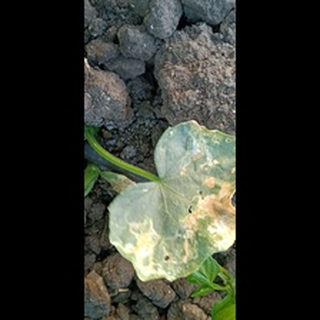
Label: diseased_cucumber